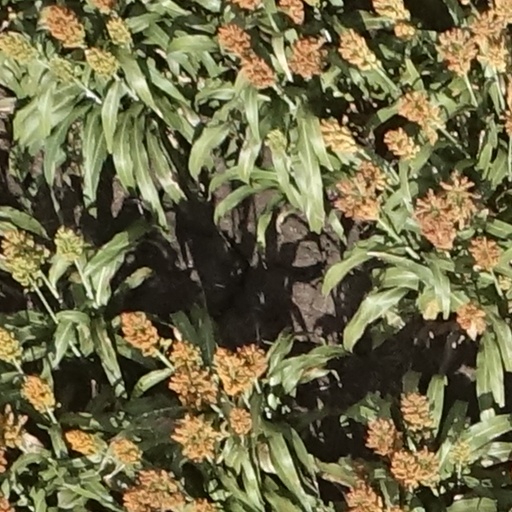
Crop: sorghum